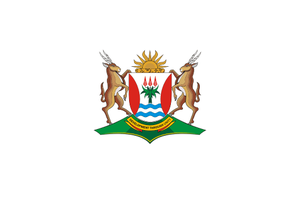
Miss Afrique du Sud 2016, est la 61ᵉ élection de Miss Afrique du Sud, s'est déroulée le 19 mars 2016 au Carnival City´s Big Top Arena.
Miss Afrique du Sud 2007, est la 53ᵉ élection de Miss Afrique du Sud, s'est déroulée le 8 décembre 2007 au Superbowl de Sun City.
Miss Afrique du Sud 2014, est la 59ᵉ élection de Miss Afrique du Sud, s'est déroulée le 30 mars 2014 au Superbowl de Sun City.